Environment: real
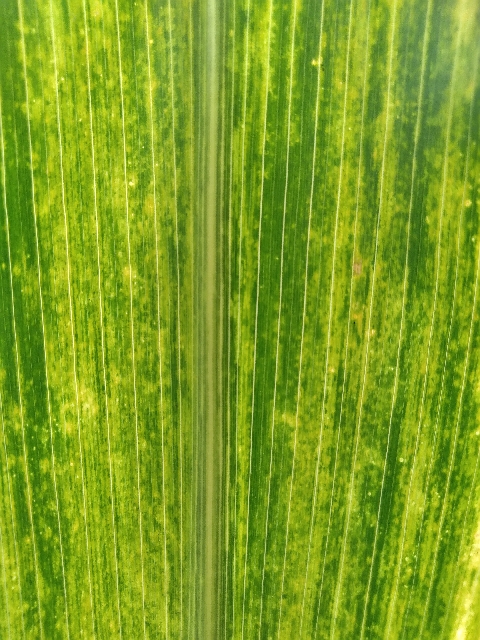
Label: lethal_necrosis